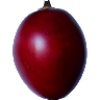
Label: Tamarillo 1